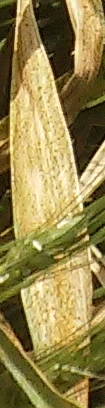
Label: Wheat___Brown_Rust